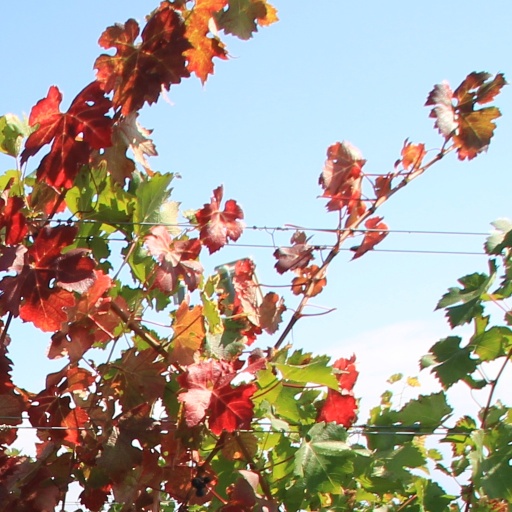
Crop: grape